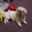
Label: dog